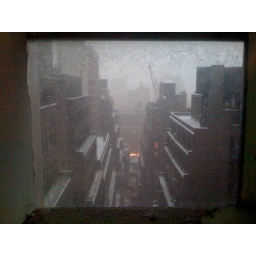
Taken from the 16th floor of Smash Studios on 36th street in Manhattan on very cold and snowy day.